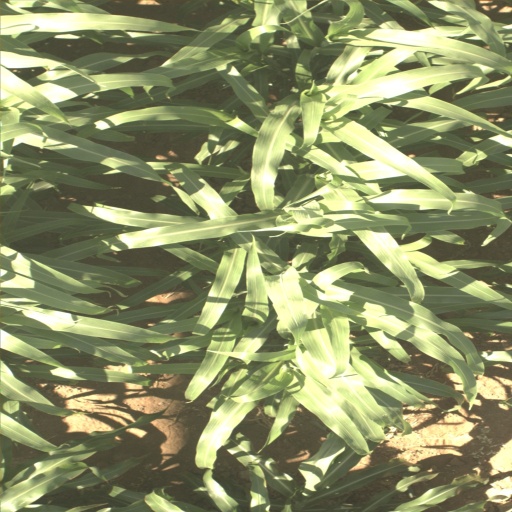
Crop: sorghum